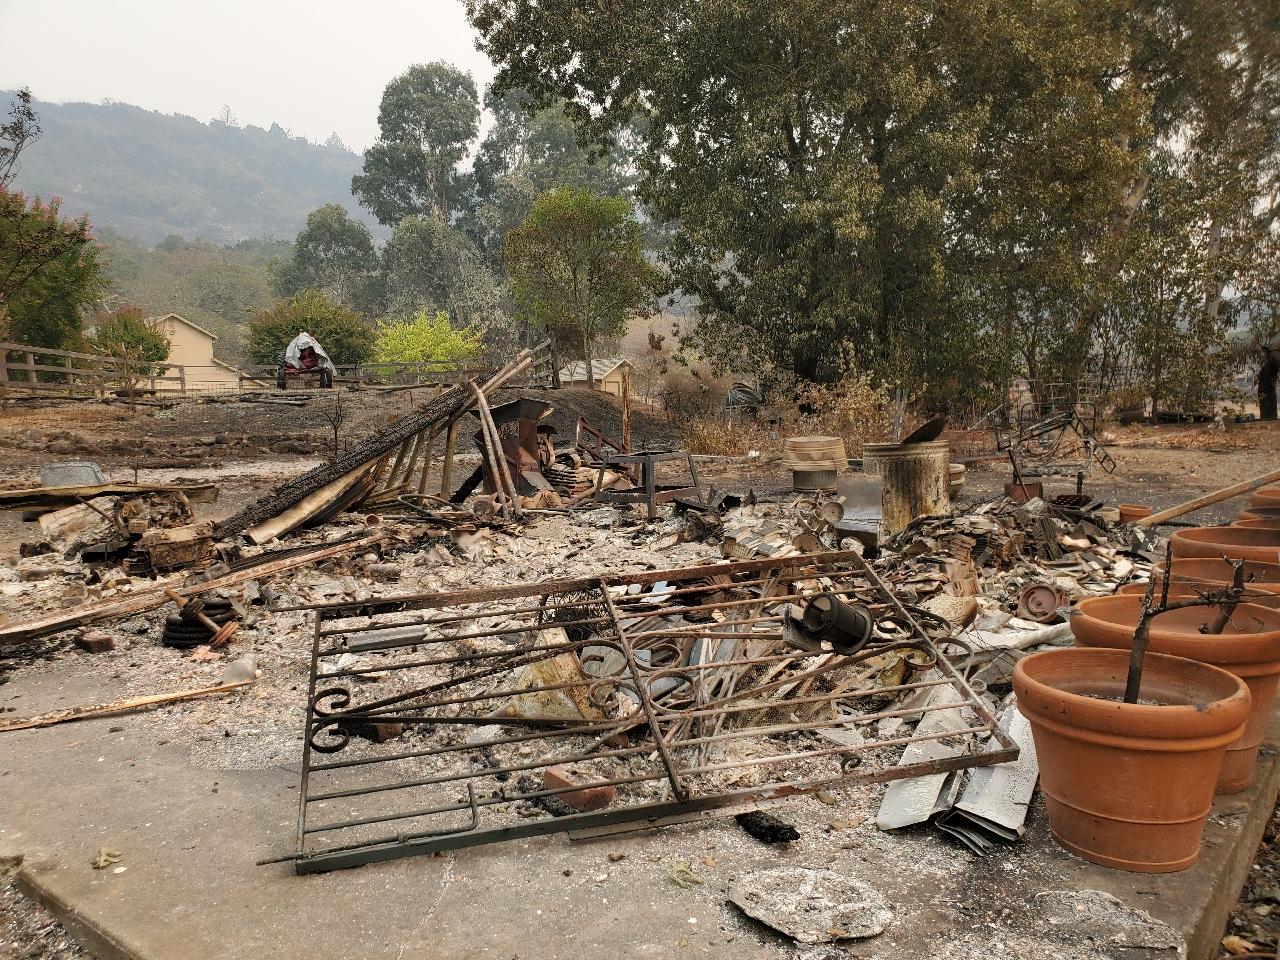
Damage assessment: destroyed